William Hood Dunwoody

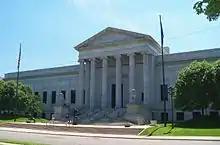
Dunwoody was one of the first donors for the Minneapolis Institute of Art building designed by McKim, Mead & White.

The William Hood Dunwoody Care Center in Newtown Square, Pennsylvania, earned 5 of 5 stars as one of the nation's best nursing homes according to U.S. News & World Report in 2015. Dunwoody left $1 million in his will to build a retirement village in his birthplace.